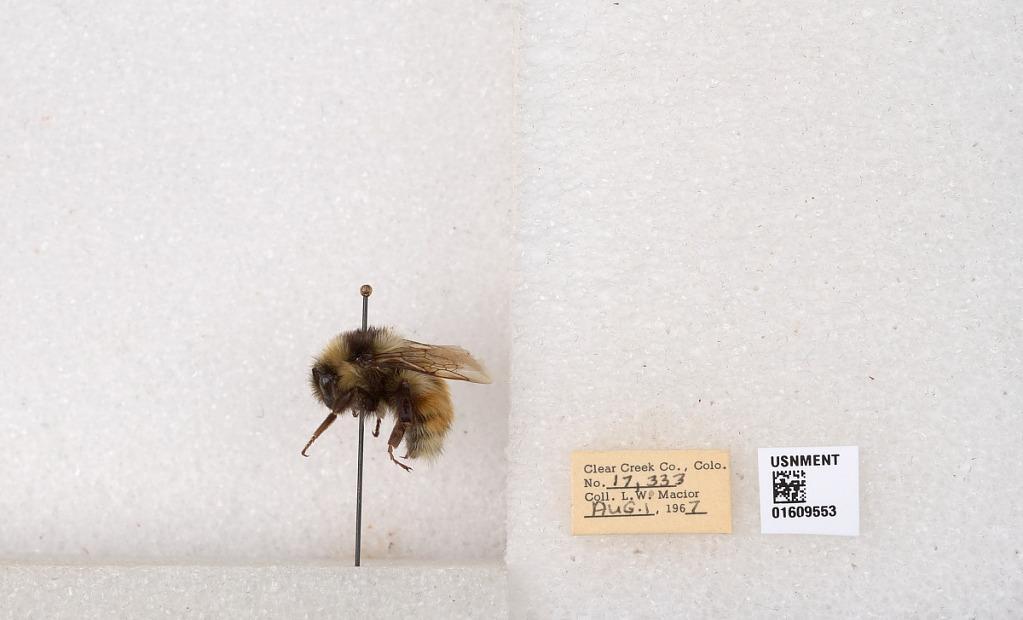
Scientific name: Bombus (Pyrobombus) sylvicola Kirby
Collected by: L. Macior
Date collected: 1967-8-1
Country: United States
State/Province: Colorado
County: Clear Creek
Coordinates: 39.6856, -105.645